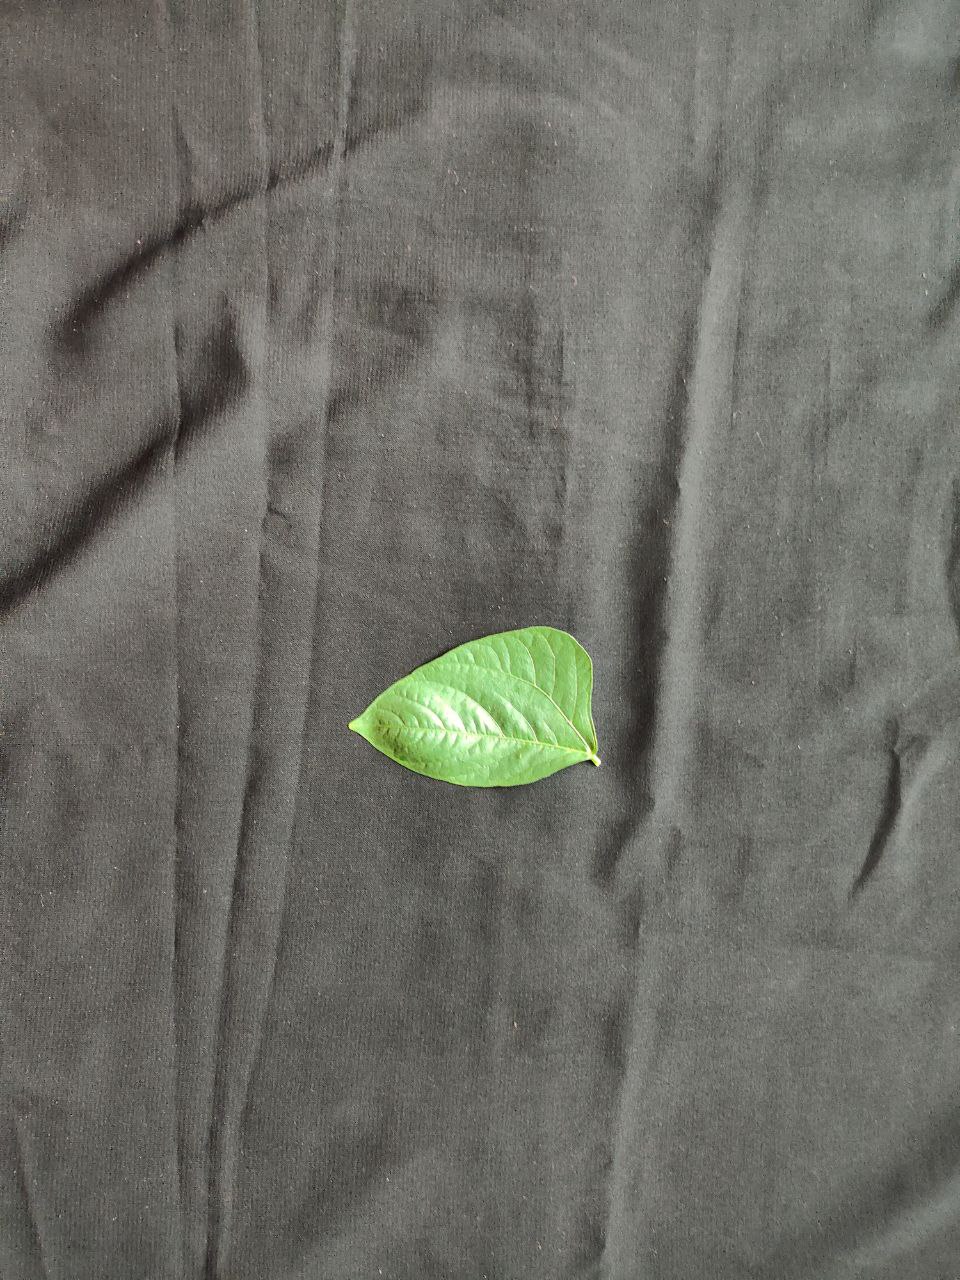
Crop: cowpea
Leaf condition: Fresh Leaf